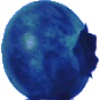
Label: Huckleberry 1